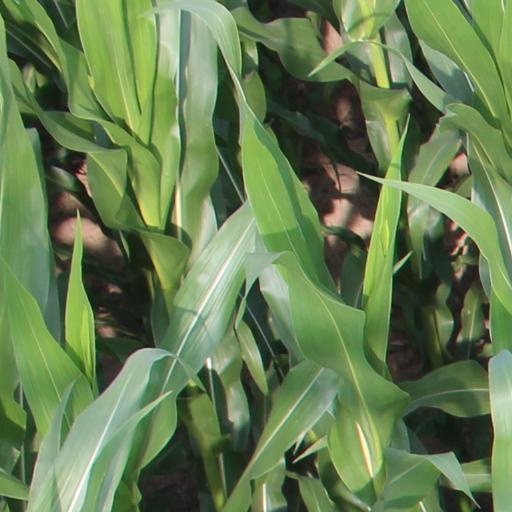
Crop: maize; corn